Rio de Janeiro bid for the 2016 Summer Olympics

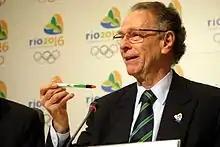
A man with glasses with a pen in hands. There are repeated graphics in his background.

The Rio de Janeiro bid committee was an incorporated non-profit entity under the leadership of an Honorary Council and an Executive Board, both chaired by Carlos Arthur Nuzman. At the highest level, the Honorary Council comprised the President of the Federative Republic of Brazil Luiz Inácio Lula da Silva, the Governor of the State of Rio de Janeiro Sérgio Cabral, the Mayor of the Municipality of Rio de Janeiro Eduardo Paes, and the two Brazilian IOC members: Nuzman and João Havelange. At the executive level, the Executive Board was divided in four departments—Government Coordination Commission, Business Council, Legacy Committee and Athletes' Commission—being responsible for the main operations of the campaign. The Board also included representations from the three levels of Government with the specific authority to make commitments on behalf of their respective Governments. Technical aspects of the bid were supported by various Councils and Committees composed of a professionals staff, and supplemented by a team of domestic and international experts; which were coordinated by Carlos Roberto Osório, Secretary General of the bid committee. Mike Lee, former Director of Communications and Public Affairs for the London bid for the 2012 Summer Olympics, was the lead advisor to the bid of Rio de Janeiro. His company, Vero Campaigning Communications, was responsible for planning the bid's advertising campaign strategy, presentation scripts, visual support development and international media relations, as well as international press conferences.